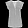
Label: Shirt